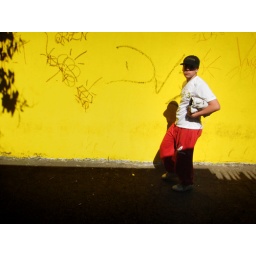
Boy against a yellow wall